Answer in natural language. Considering the relative positions, where is Window (highlighted by a blue box) with respect to lshaped black countertop (highlighted by a green box)? Choose between the following options: right or left
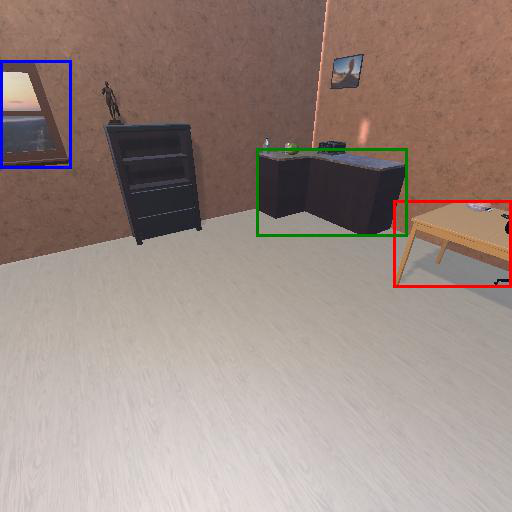
<answer>left</answer>